Speedway (store)

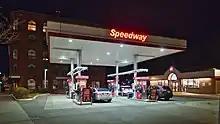
A typical Speedway fuel station and store in Cambridge, Massachusetts, Formerly a Hess Station

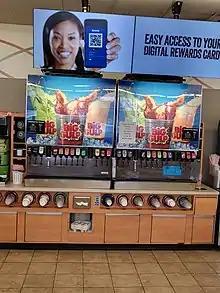
A Speedway fountain drink machine in Neville Township, Pennsylvania, after 7-Eleven's purchase of Speedway featuring Big Gulp branded soft drinks

Speedway LLC was an American convenience store and fuel station chain headquartered in Irving, Texas, with locations primarily in the Midwest, East Coast, and Southwestern regions of the United States wholly owned and operated by 7-Eleven. Speedway stations are located in 36 states, up significantly from its core seven-state region in the Midwest since 2012. Prior to 2021, the company was a wholly owned subsidiary of the Marathon Petroleum Corporation and headquartered in Enon, Ohio. It is the largest convenience store chain in central Ohio.